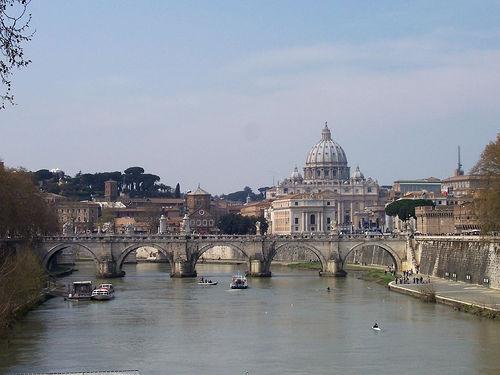
Weather: sun or clear